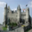
Label: castle